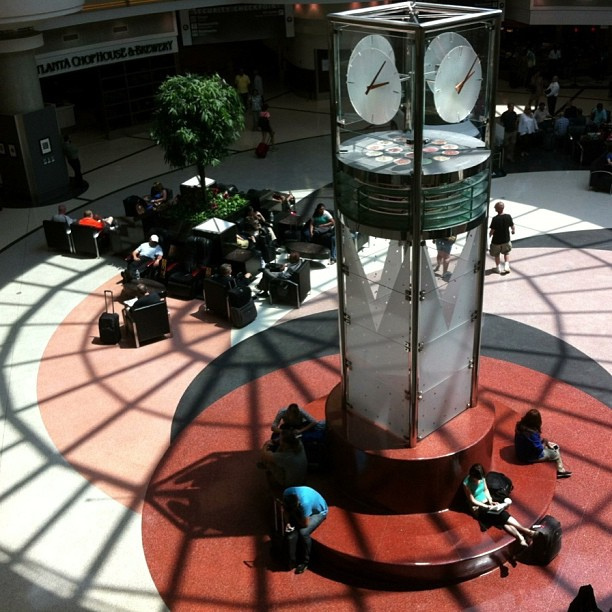
user: Given an image and a question. Answer the question in a short answer. Question: What is the shape of the clock in the photo? Short Answer:
assistant: round